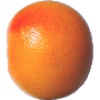
Label: Grapefruit Pink 1